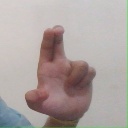
अक्षर: आ